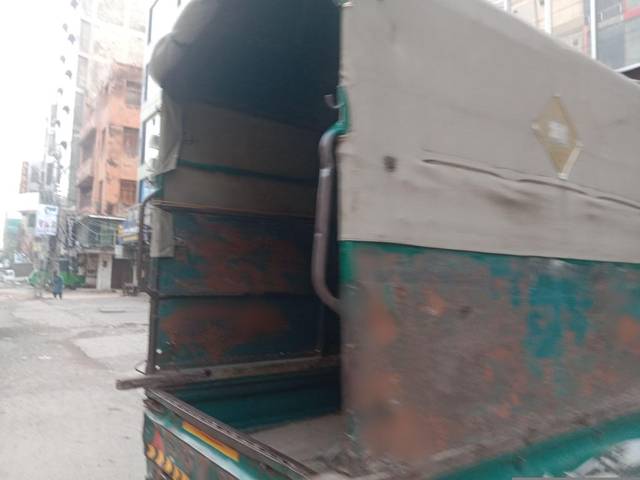
Region: Pakistan
Coordinates: 31.581, 74.318